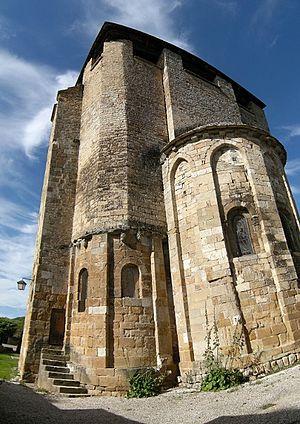
Église de Saint-Pierre-Toirac
Saint-Pierre-Toirac est une commune française, située dans le département du Lot en région Occitanie.
Cet article recense une partie des monuments historiques du Lot, en France.
L'église Saint-Pierre est une église catholique située à Saint-Pierre-Toirac, en France.